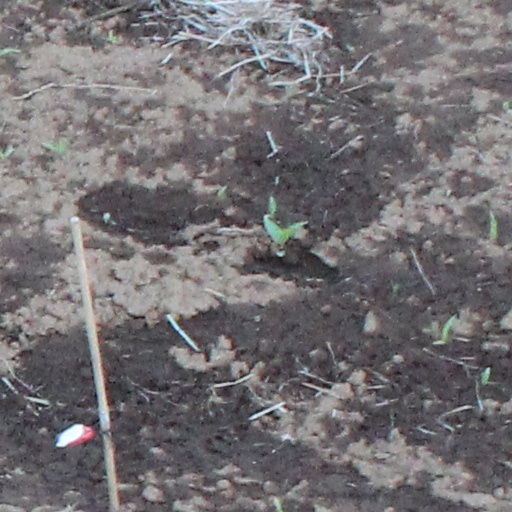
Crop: wheat